Italian Venezuelans

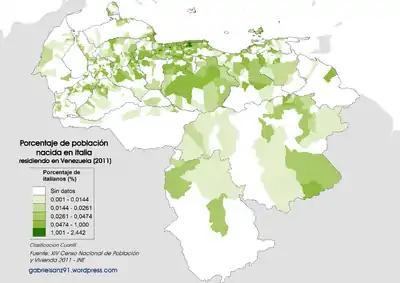
Percentage of population born in Italy through Venezuela

The Italians who migrated to Venezuela came mainly from the regions of South Italy, like Abruzzo, Campania, Sicily, and Apulia, but there were also migrants from the north, such as from Emilia-Romagna and Veneto.